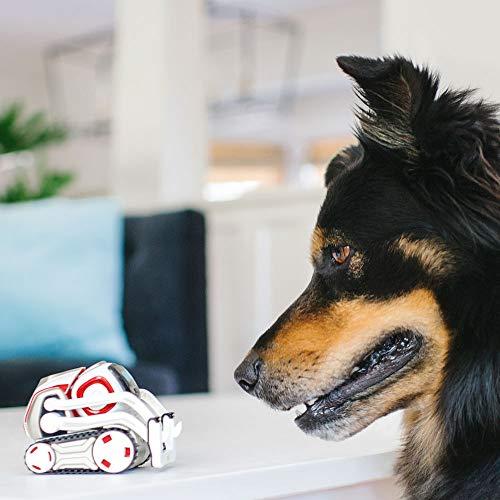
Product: Cozmo (Old Packaging)
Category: Toys & Games | Learning & Education | Science Kits & Toys
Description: Cozmo by Anki requirements: a compatible iOS or Android device and the free Cozmo app.
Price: $179.99
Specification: ProductDimensions:5x7.2x10inches|ItemWeight:2pounds|ShippingWeight:2.8pounds(Viewshippingratesandpolicies)|DomesticShipping:ItemcanbeshippedwithinU.S.|InternationalShipping:ThisitemcanbeshippedtoselectcountriesoutsideoftheU.S.LearnMore|ASIN:B01GA1298S|Itemmodelnumber:000-00048|Manufacturerrecommendedage:8yearsandup|Batteries:1Lithiumionbatteriesrequired.(included)